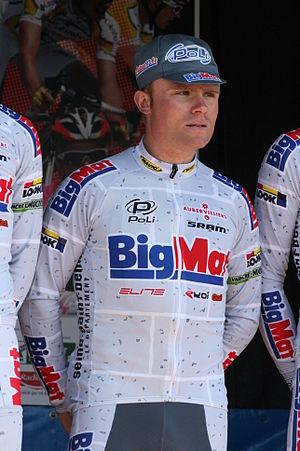
Fabien Bacquet, lors de la présentation des équipes des 4 jours de Dunkerque 2010
Fabien Bacquet, né le 28 février 1986 à Soissons est un ancien coureur cycliste professionnel français. Il est membre des formations Skil-Shimano de 2007 à 2008, BigMat-Auber 93 entre 2009 et 2013 et de l'équipe continentale belge Veranclassic-Doltcini au premier semestre de la saison 2014. Son palmarès comprend notamment quatre victoires obtenues au cours de son passage dans les rangs professionnels.
L'équipe cycliste Saint Michel-Auber 93 est une équipe française de cyclisme professionnel sur route. Elle a le statut d'équipe continentale depuis 2005. L'équipe a participé au Tour de France en 1996, 1997, 1998, 1999 et 2001. Elle a aussi été admise à courir le Tour d'Espagne en 2002.